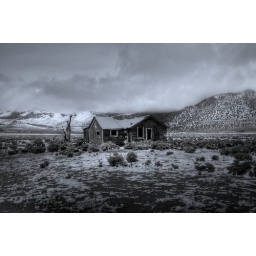
Empty and cold, yet standing firm. A little abandoned house on the side of the road in Lee Vining, CA.